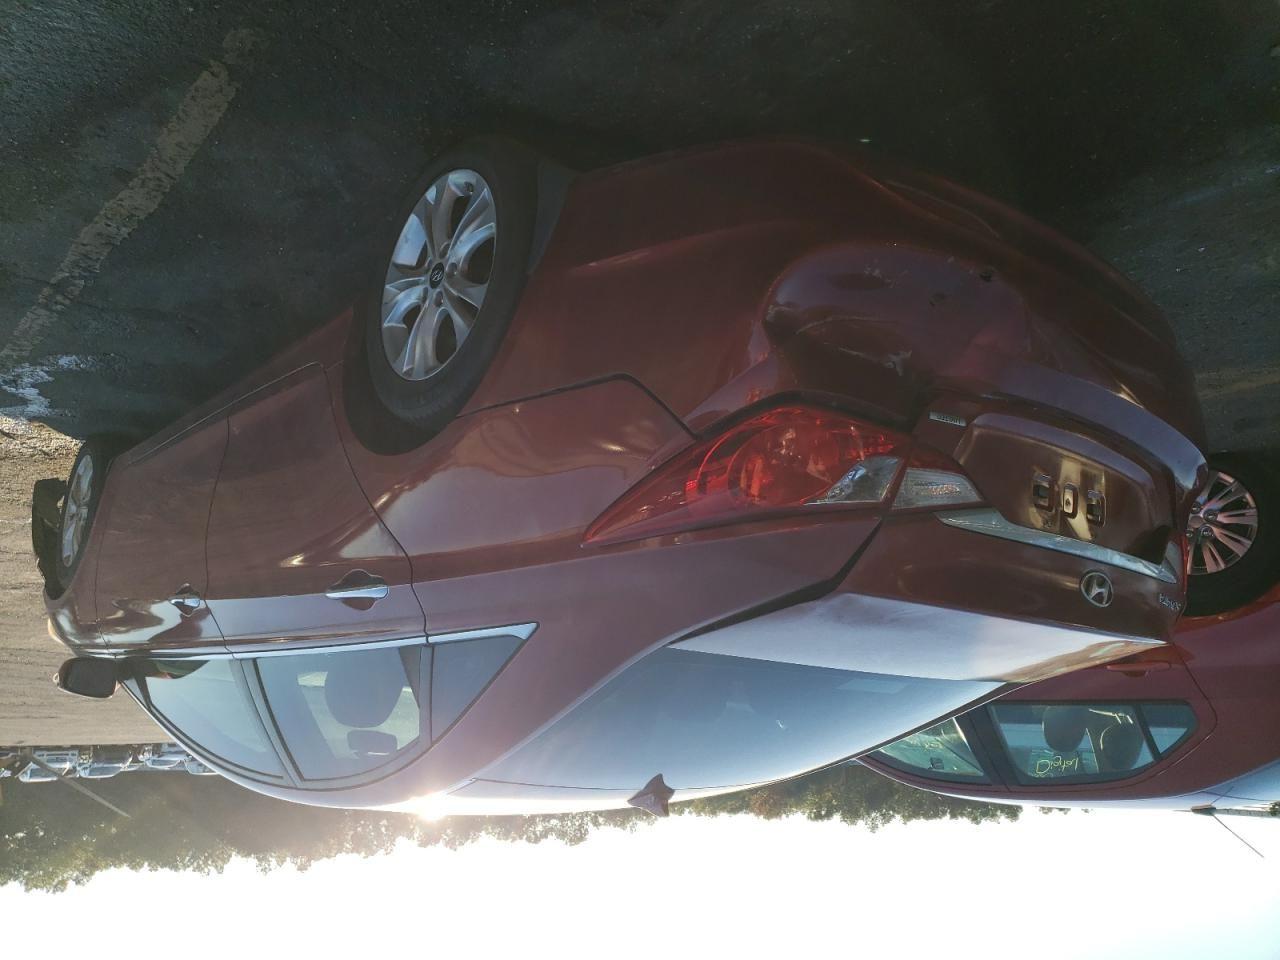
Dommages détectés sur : feu arrière droit, feu arrière gauche, pare-choc arrière, plaque d'immatriculation arrière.
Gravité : mineur